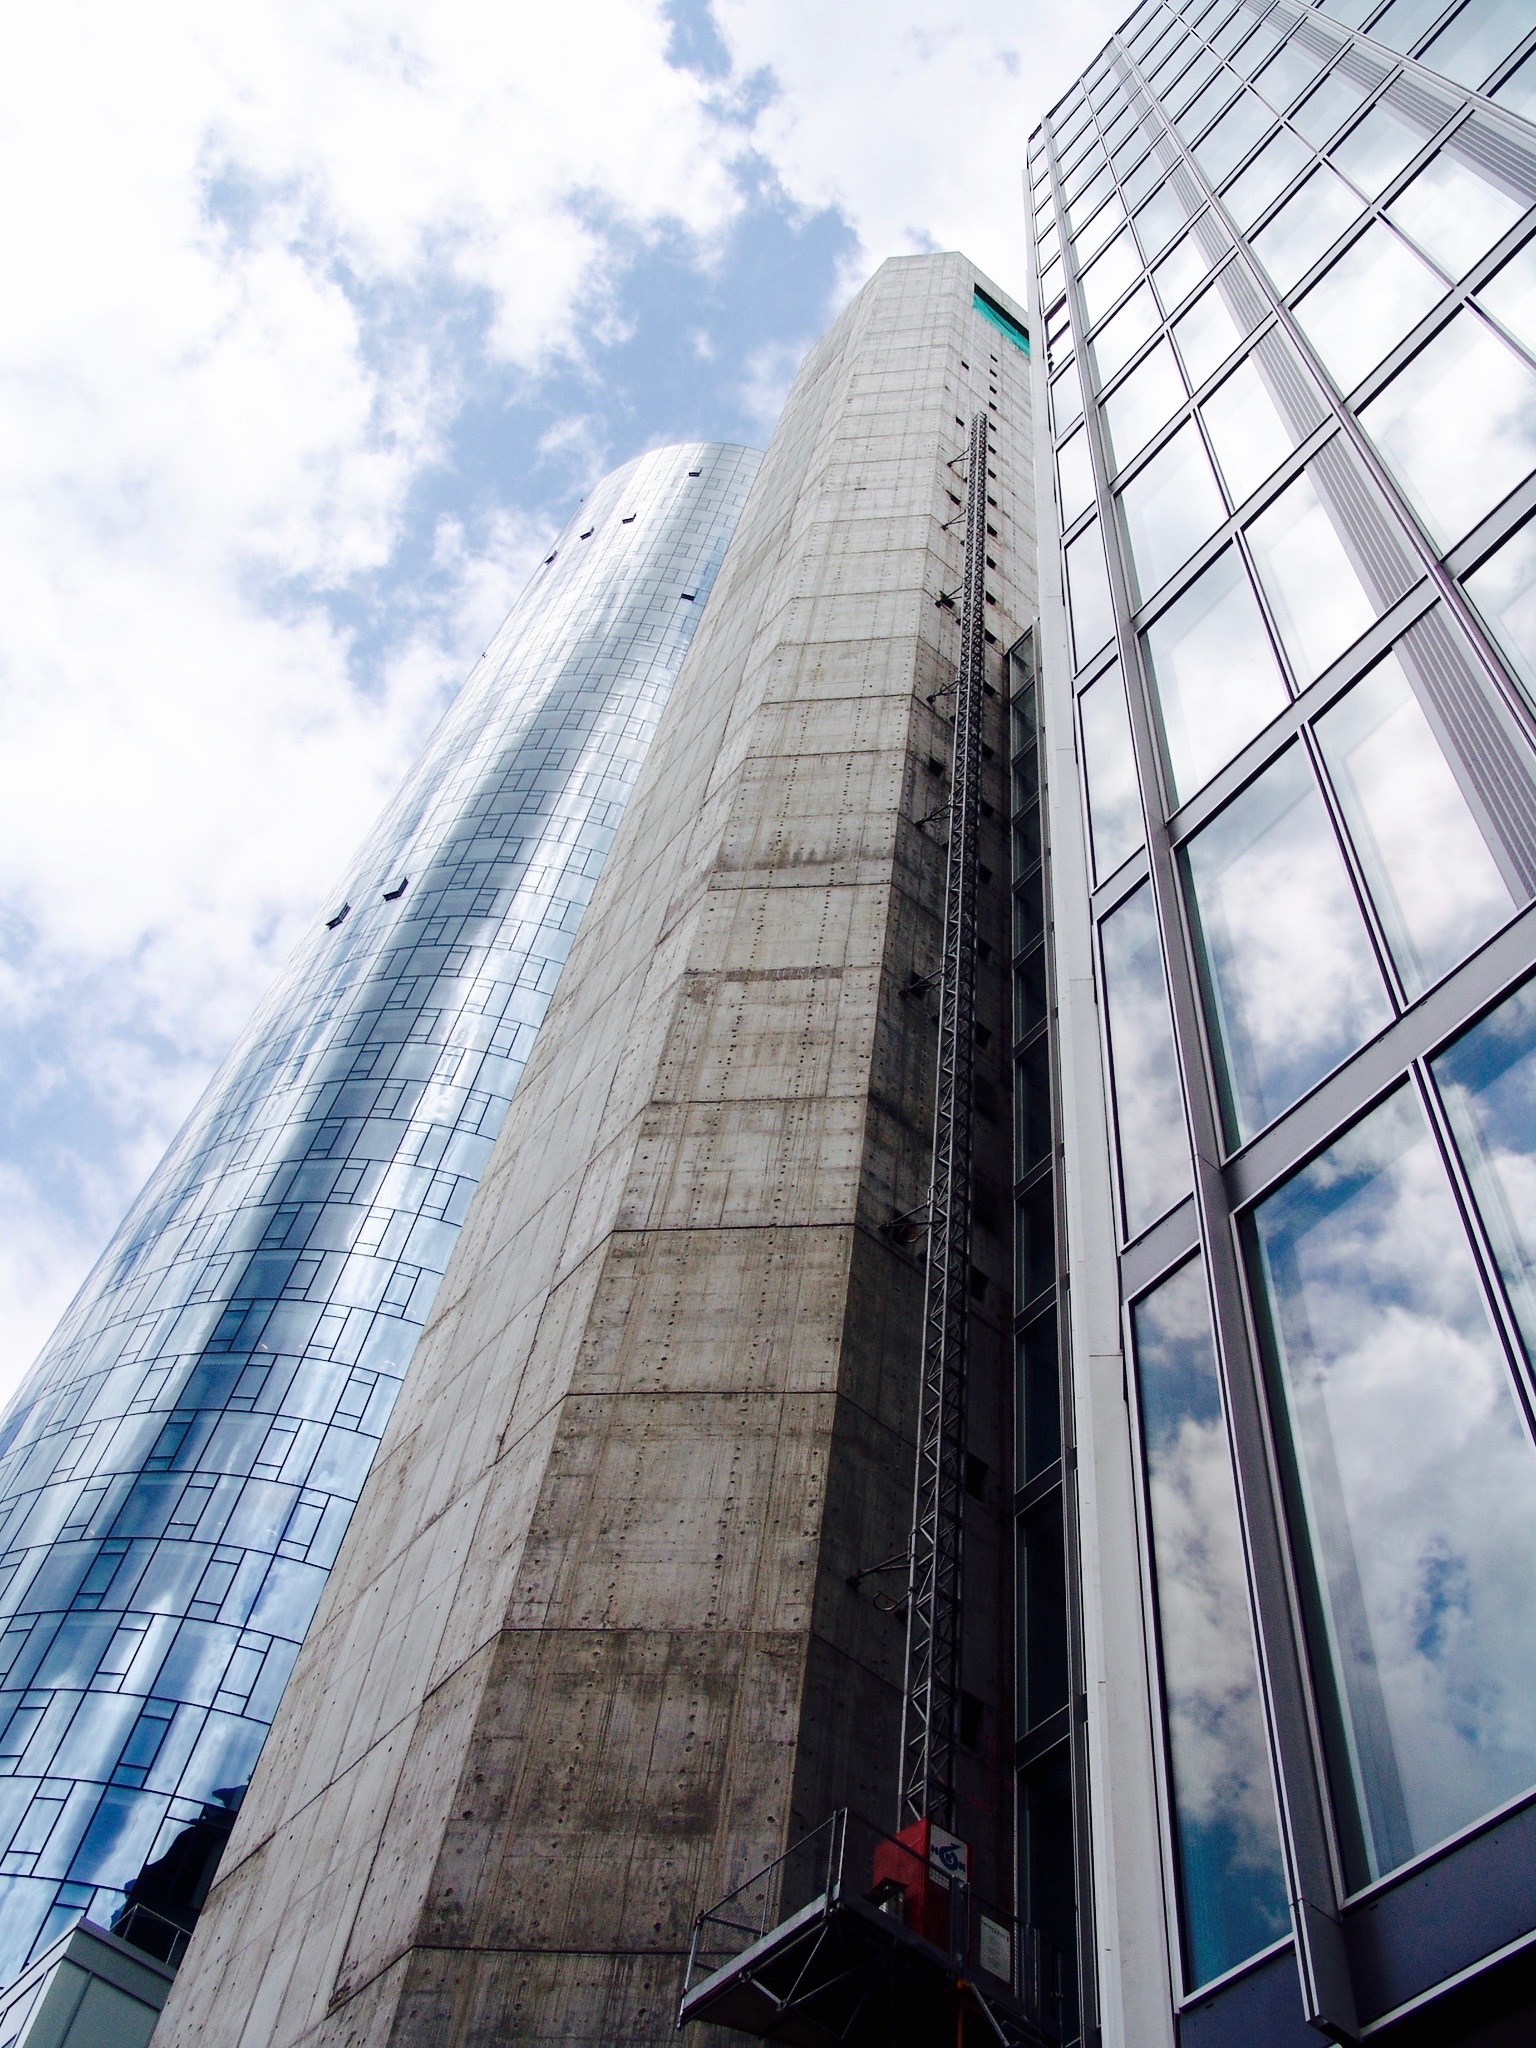
architecture, sky, roof, building, skyscraper, downtown, reflection, tower, landmark, facade, tower block, clouds, mirror, gloss, headquarters, frankfurt